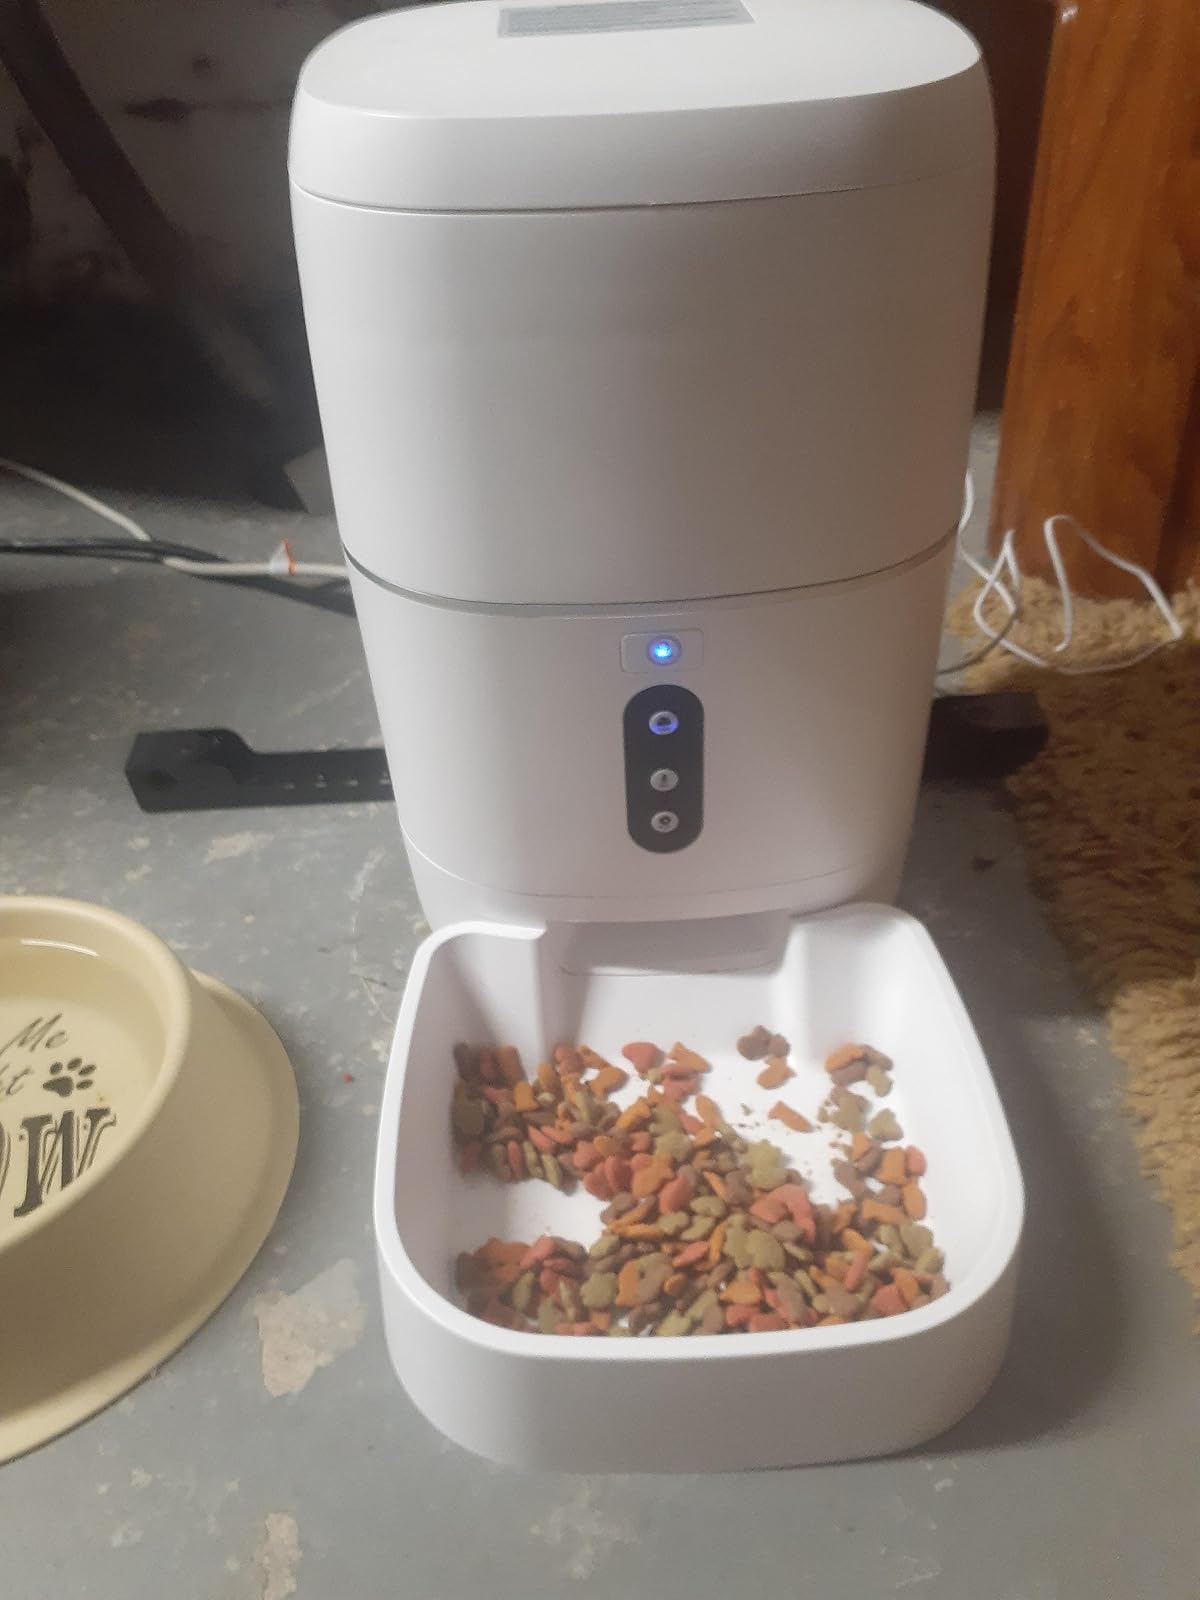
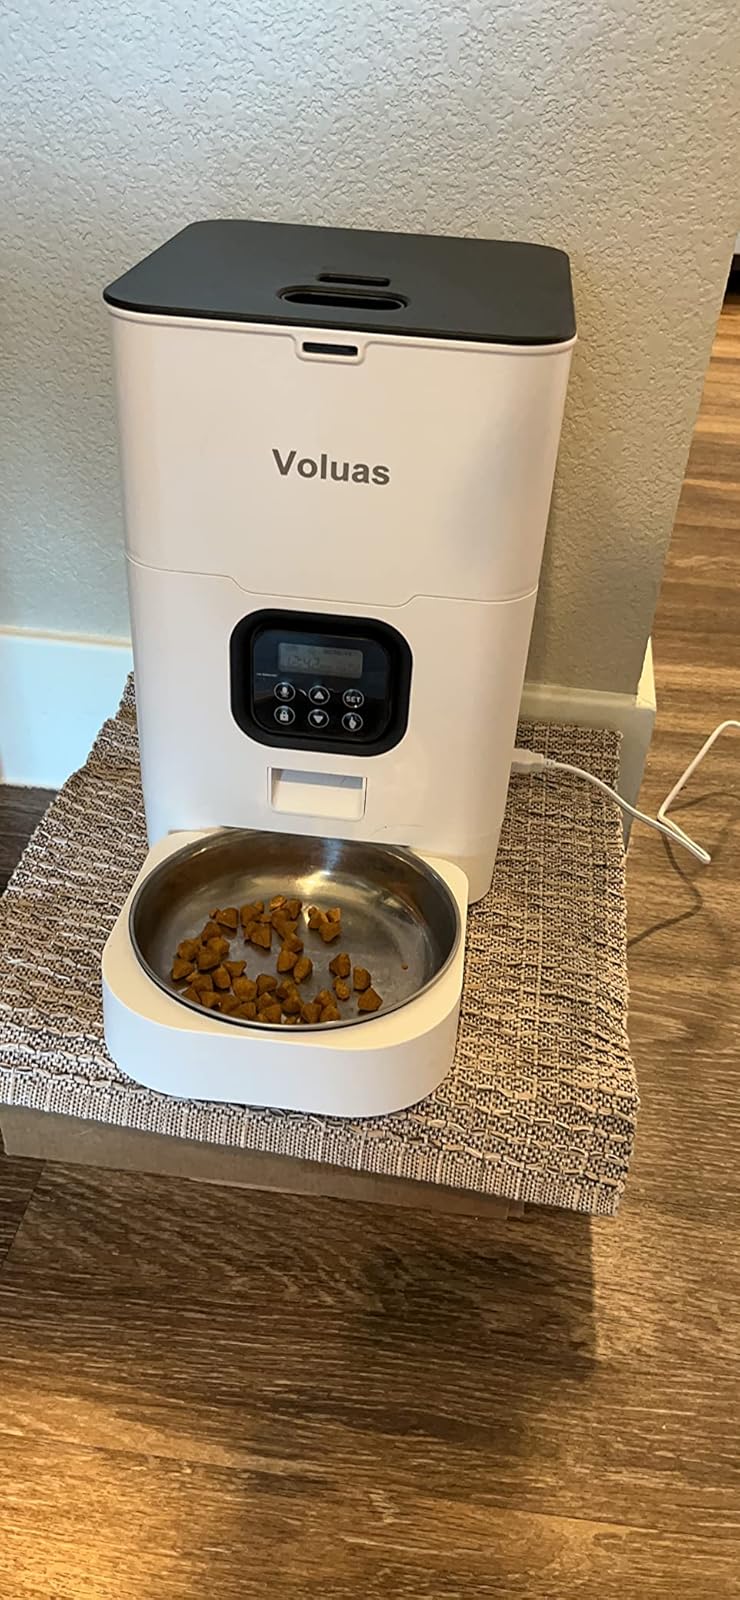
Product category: items_feeder
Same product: no